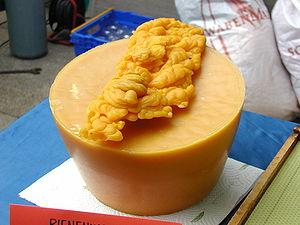
La cire d'abeille est la cire naturelle particulière sécrétée par les abeilles à miel. Elles l'utilisent pour construire les rayons de leur ruche afin d'y stocker le miel, le pollen et leur couvain.